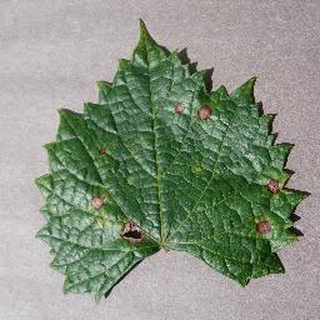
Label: grape_black_rot